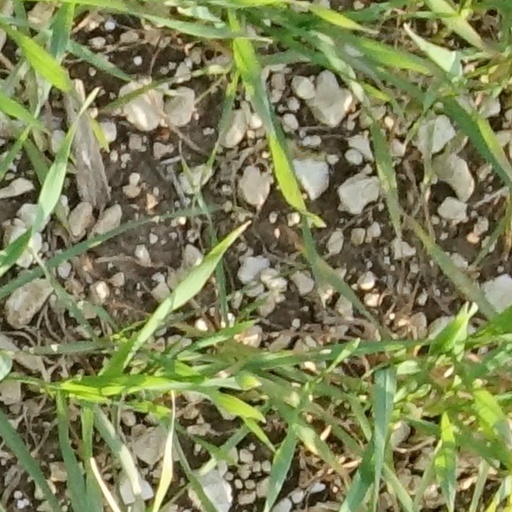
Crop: wheat